Phạm Quang Khiêm

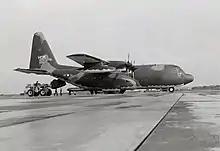
One of the C-130A's Khiêm flew in the VNAF

As Khiêm began taxiing away from the runway, chaos erupted. While passengers boarded the aircraft with their belongings, Khiêm's two-year-old daughter was trampled in the commotion and knocked unconscious, with blood covering her face. Witnessing this, Khiêm's wife, fearing for her daughter's life, fainted and accidentally dropped their infant child onto the tarmac. The baby was left behind as the plane began taxiing, but, fortunately, the wife of Khiêm's oldest brother ran out, grabbed the infant, and managed to return with the child to the moving C-130. Thankfully, all members of the family recovered after the ordeal.